Aviva Stadium

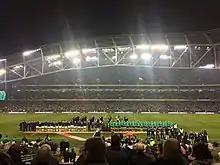
The stadium during a match between Ireland and the United States

The Ireland national rugby union team plays its home games at the stadium, as it did previously at Lansdowne Road, taking over from their temporary home, Croke Park, where games were played during Aviva's construction. Ireland's first international game was on 6 November 2010 against South Africa, with the Springboks winning 23–21. The game drew a crowd of 35,515, mainly due to a backlash by Ireland supporters over the IRFU's controversial ticketing strategy for the November Test series. Initially, the IRFU announced that tickets to the November Tests would only be sold as packages for all four matches. Later, it announced that the tickets would instead be split into two packages, with the South Africa Test bundled with the following week's match with Samoa for a minimum of €150, and the New Zealand and Argentina Tests bundled for a minimum of €190. Single-game tickets were to be available only for the Samoa and Argentina Tests. On 1 November, the IRFU backed away from this plan amid heavy criticism from member clubs that had problems selling the packages in a difficult economy.